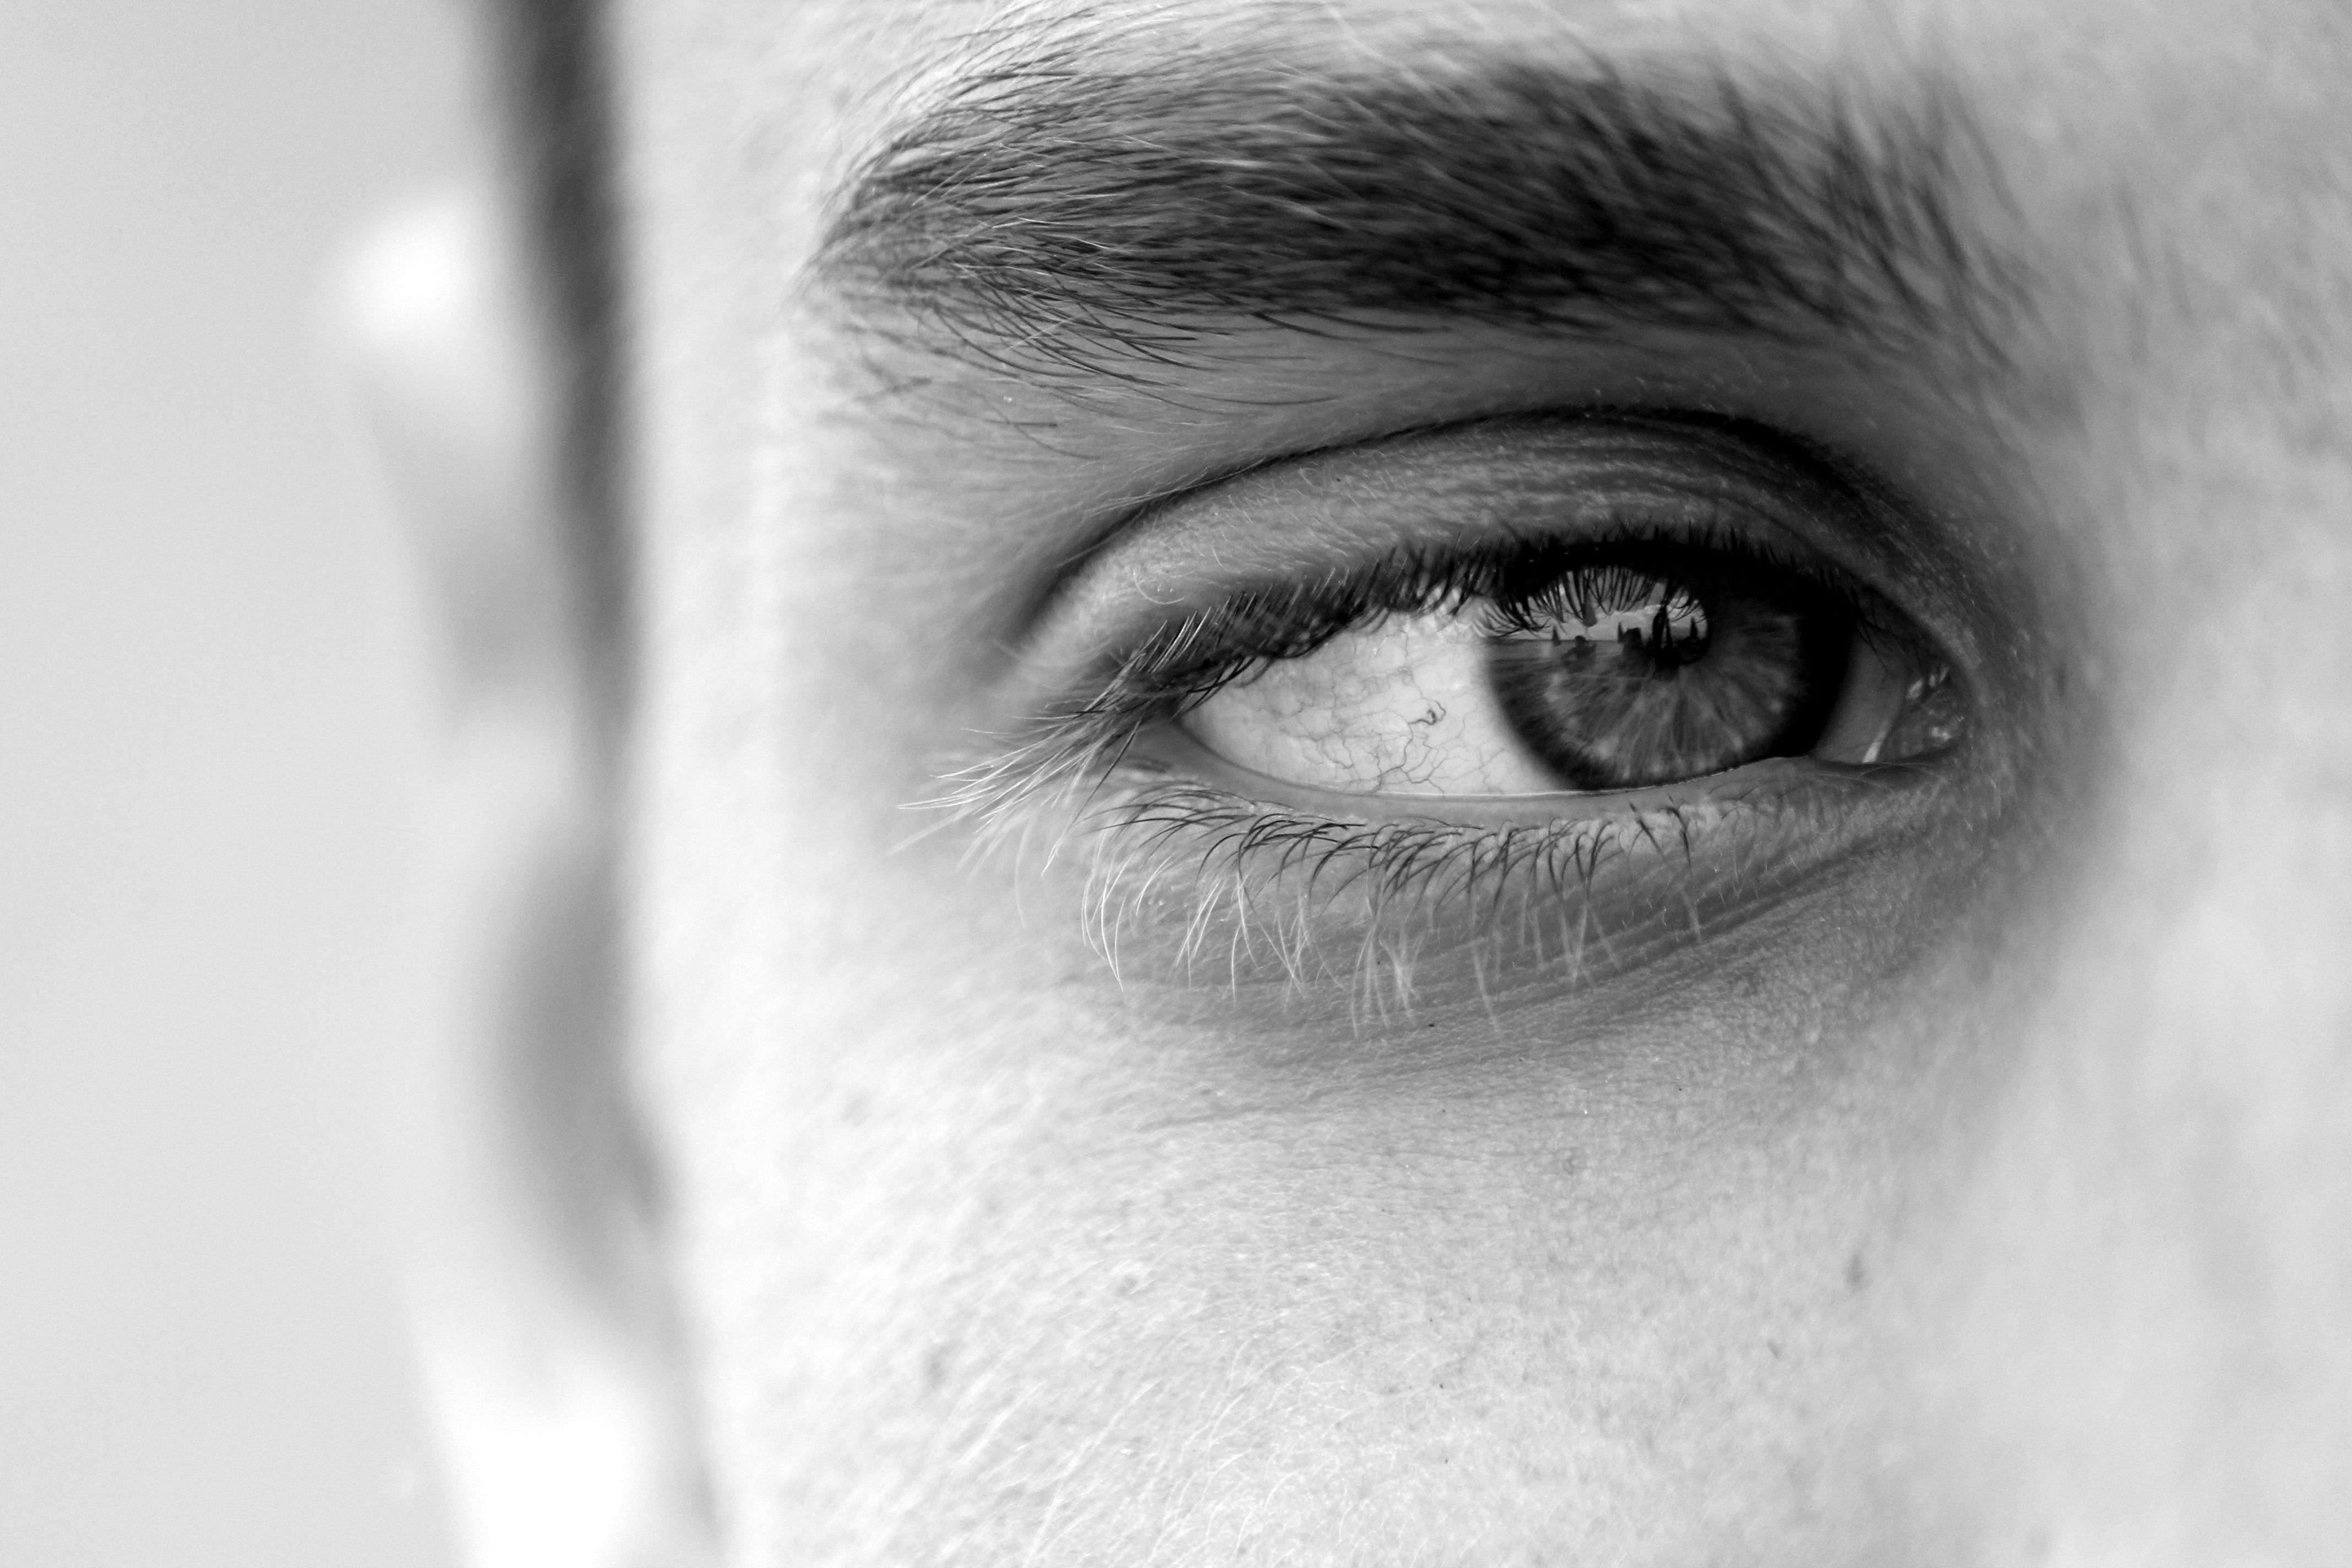
man, black and white, white, photography, guy, portrait, black, monochrome, eyebrow, close up, human body, face, nose, drawing, eye, head, skin, beauty, organ, emotion, eyelashes, monochrome photography, portrait photography